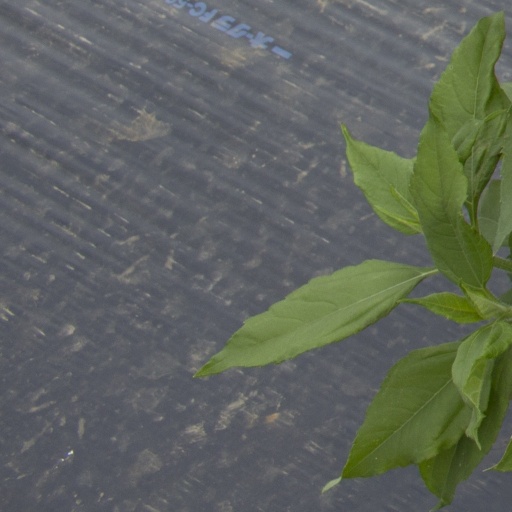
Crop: Jerusalem artichoke